Monastery Interior

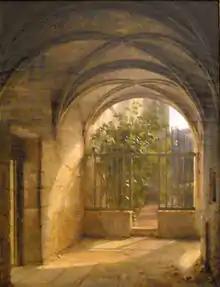
"Monastery Interior" by Fleury François Richard

Monastery Interior (full title – Monastery Interior - the Cordeliers de l'Observance Monastery) is a 19th-century painting by Fleury François Richard, now in the Museum of Fine Arts of Lyon. It shows part of the former Cordeliers (Franciscan) monastery on the site known as 'Clos des Deux-Amants' – the site is now occupied by the Conservatoire national supérieur de musique et de danse de Lyon.